Osama bin Laden

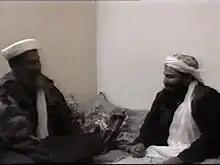

Bin Laden initially denied involvement in the attacks. On 16 September 2001, he read a statement, later broadcast by Al Jazeera, denying responsibility for the attack. In a videotape recovered by U.S. forces in November 2001 in Jalalabad, Bin Laden was seen discussing the attack with Khaled al-Harbi in a way that indicates foreknowledge. The tape was broadcast on various news networks on 13 December 2001. The merits of this translation have been disputed. Arabist Dr. Abdel El M. Husseini stated: "This translation is very problematic. At the most important places where it is held to prove the guilt of Bin Laden, it is not identical with the Arabic."